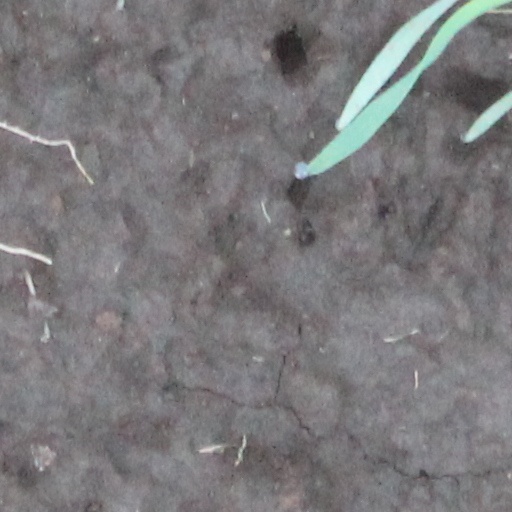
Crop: wheat